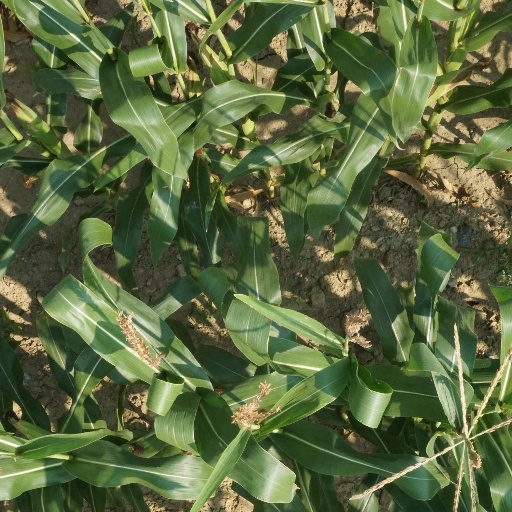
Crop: maize; corn